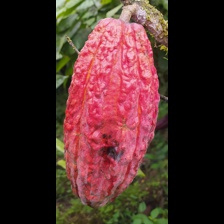
Label: phytophthora